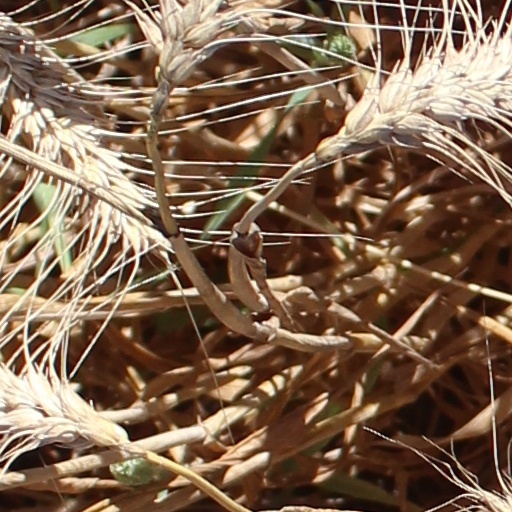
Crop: wheat